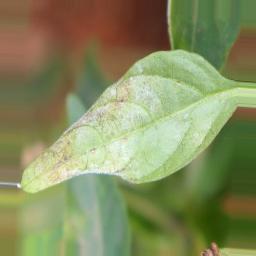
Label: powdery mildew